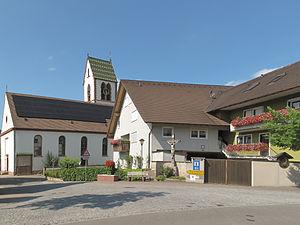
Vogtsburg im Kaiserstuhl est une ville allemande du Bade-Wurtemberg, située dans le massif du Kaiserstuhl, dans le district de Fribourg-en-Brisgau.